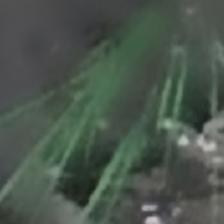
Label: single